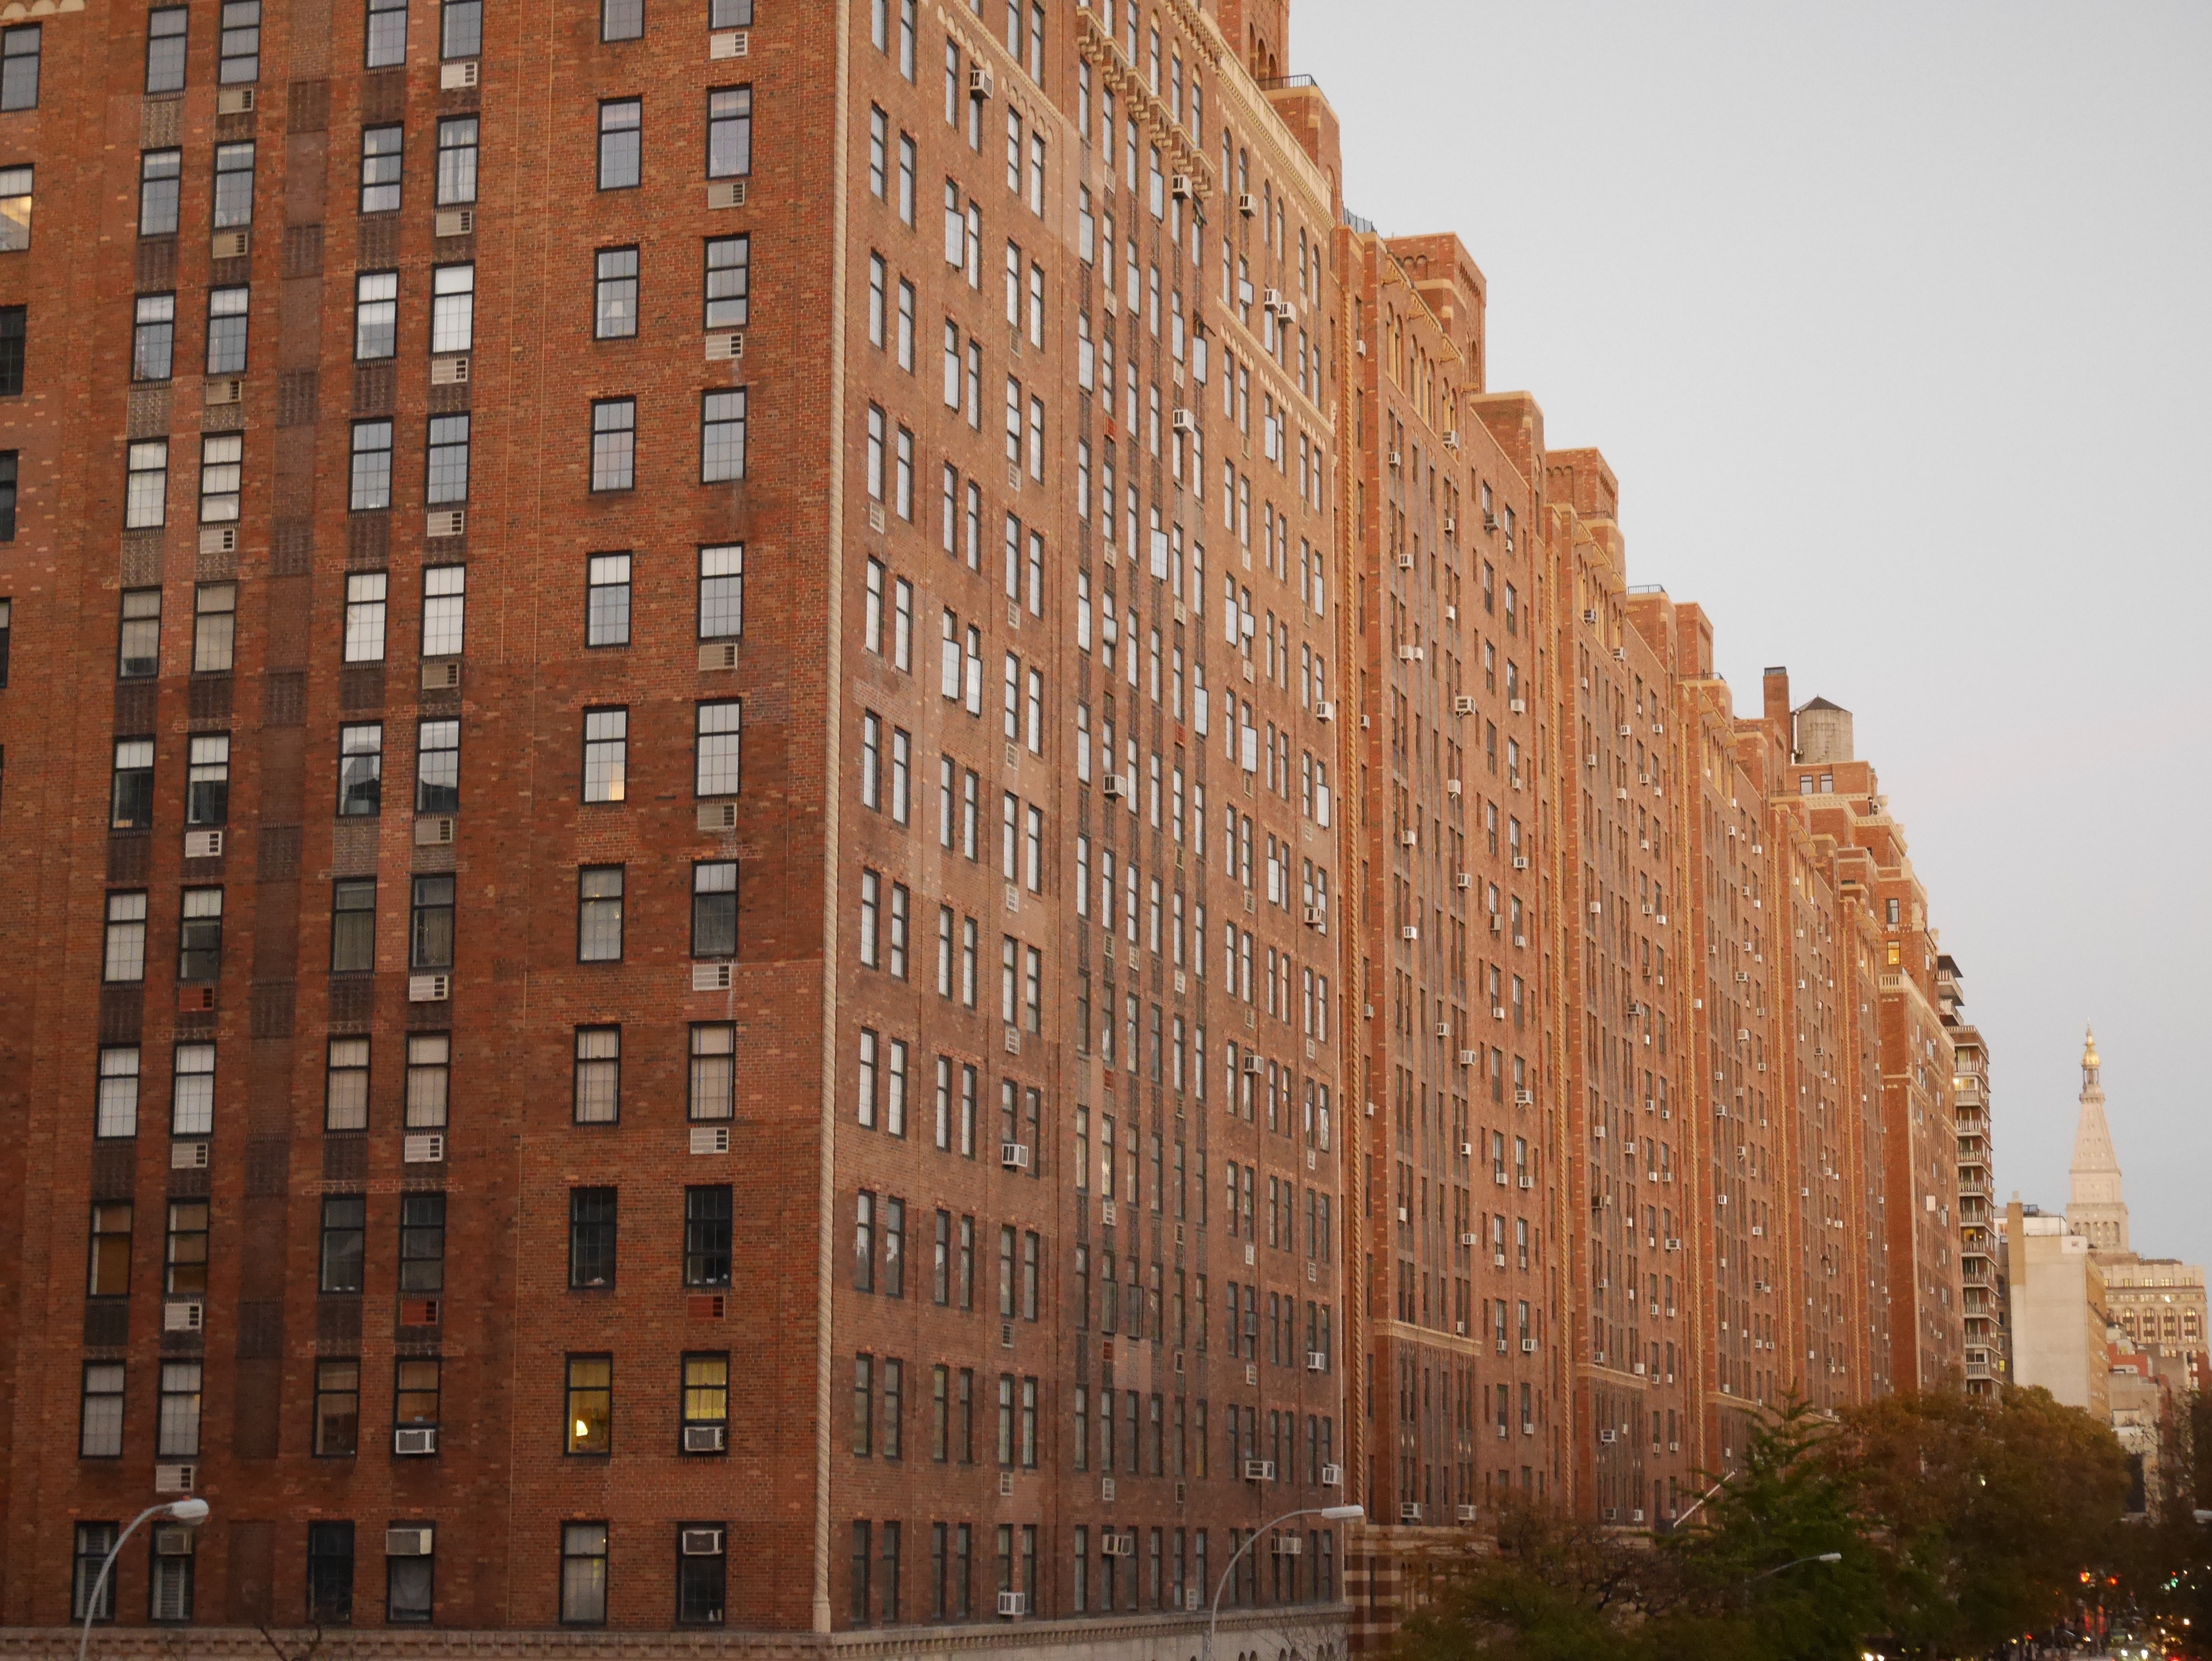
architecture, street, building, city, skyscraper, new york, wall, cityscape, downtown, landmark, facade, brick, apartment, tower block, buildings, condominium, neighbourhood, urban area, residential area, human settlement